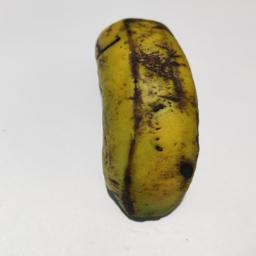
Banana variety: Sagor Kola